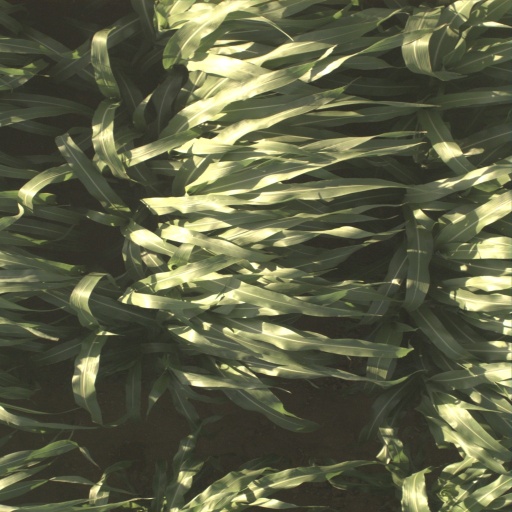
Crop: sorghum